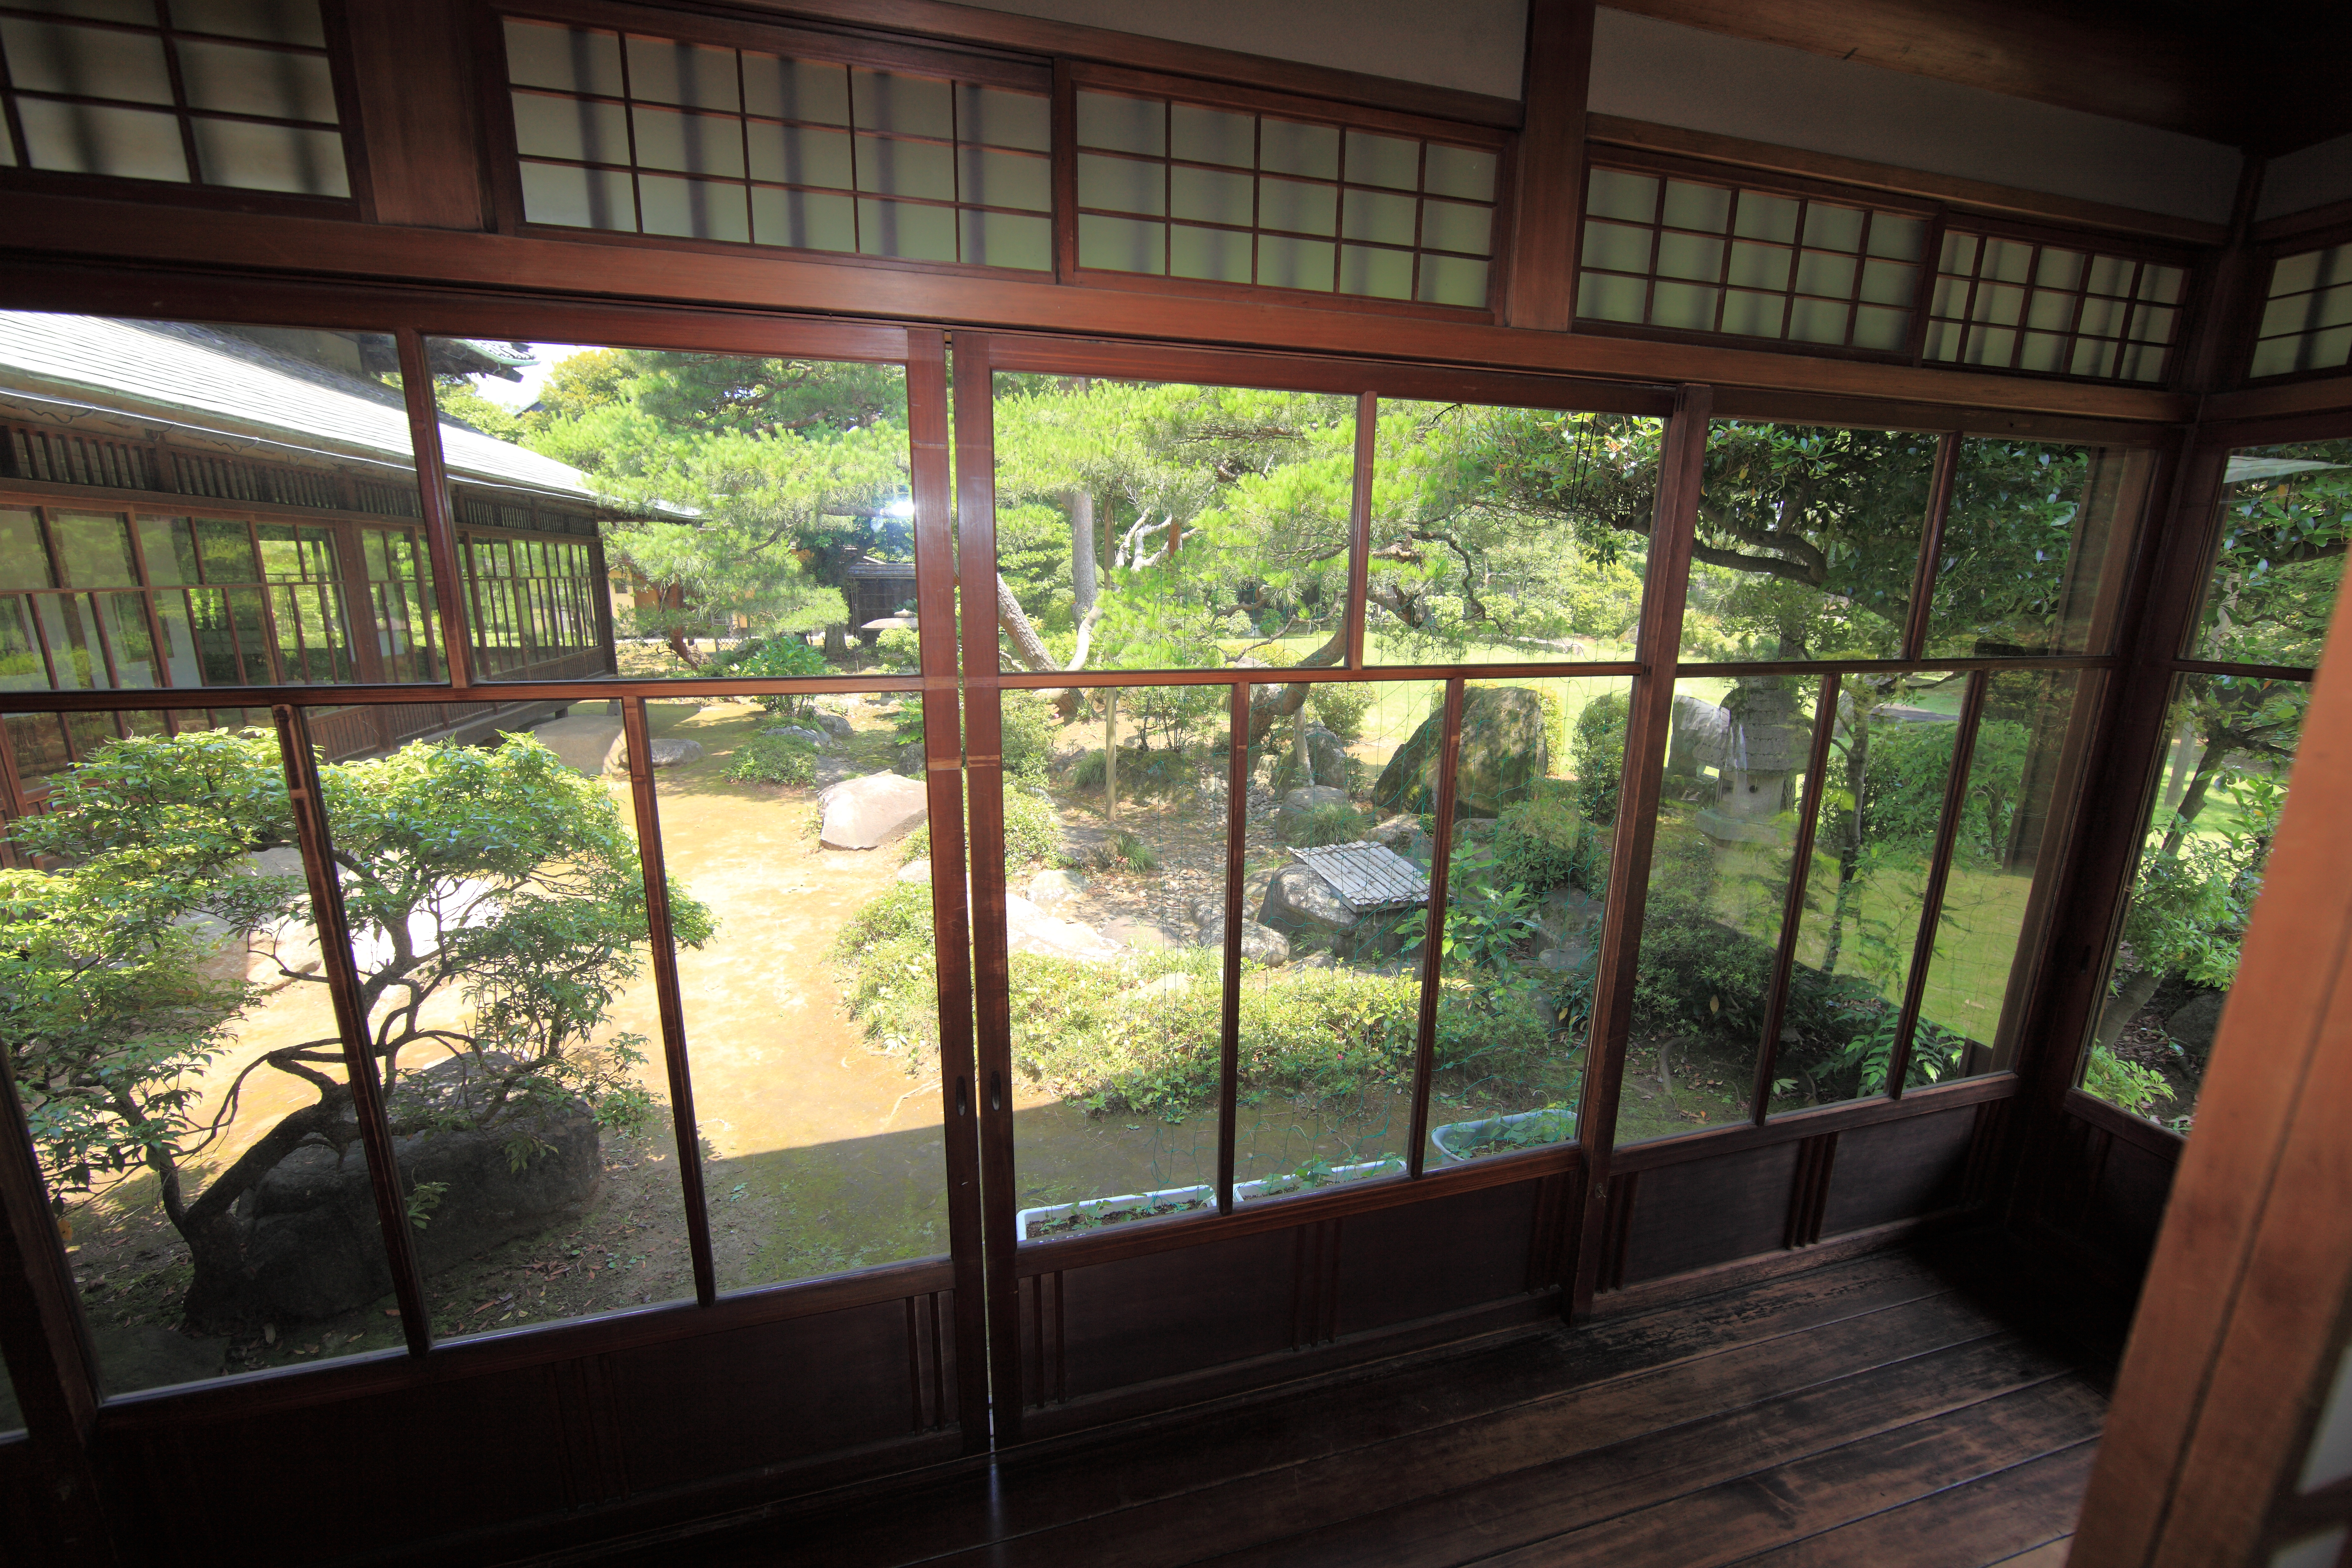
house, interior, window, home, porch, high, museum, cottage, ancient, property, room, interior design, design, japanese, 5d, style, orangery, hires, estate, markii, traditional, hi, res, resolution, chiba, noda, real estate, outdoor structure